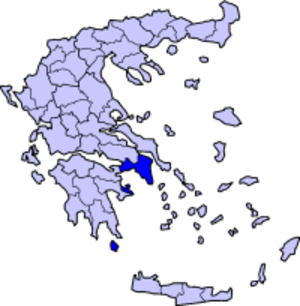
Attika (halvø)
Attika markeret på et kort over Grækenland
Attika er en græsk halvø, som strækker sig fra fastlandet ud i det Ægæiske Hav. På Attika ligger landets hovedstad, Athen.